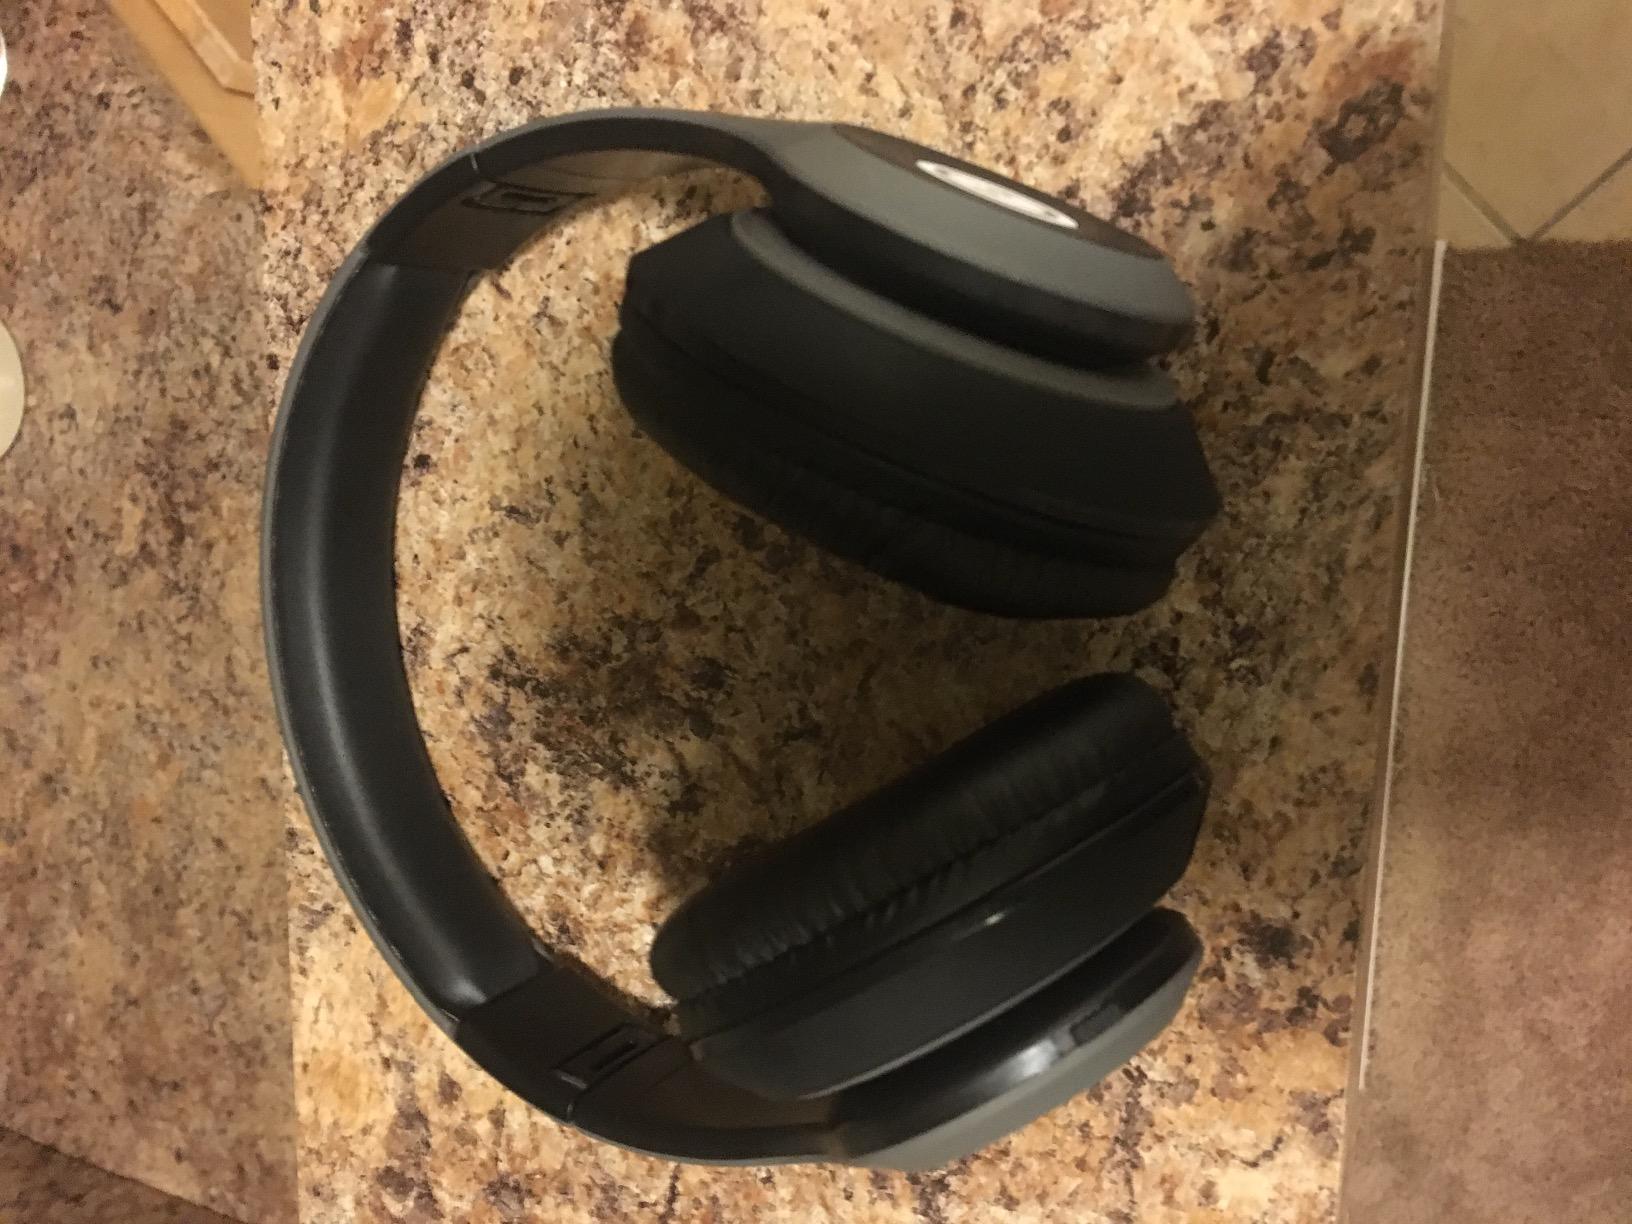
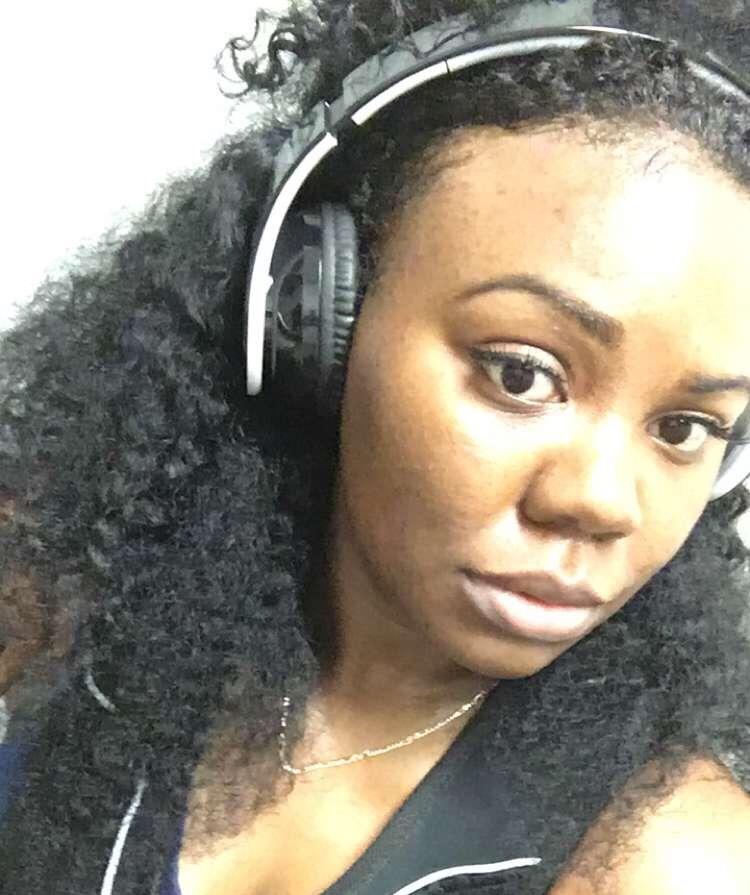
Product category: headphones
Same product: no